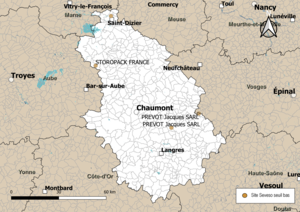
Carte de localisation des sites Seveso seuil bas dans le département de la Haute-Marne (Grand Est, France). Carte arrêtée au 4 novembre 2019.
Le risque industriel est un des risques majeurs susceptibles d'affecter le département de la Haute-Marne. Il se caractérise par la possibilité qu'un accident industriel se produise au sein d’une installation classée pour la protection de l'environnement et occasionne des dommages plus ou moins importants aux personnes, aux biens ou à l'environnement sur le territoire départemental.